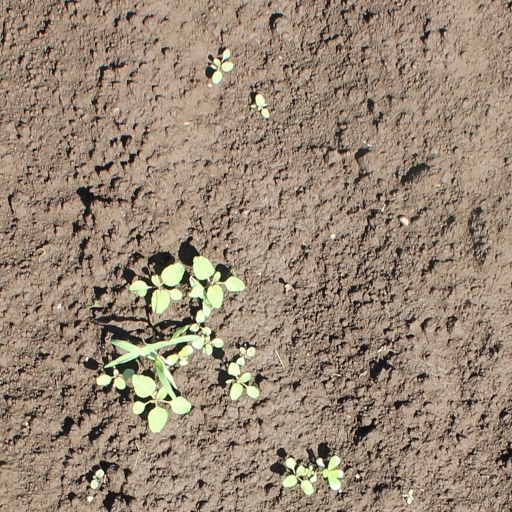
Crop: soybean